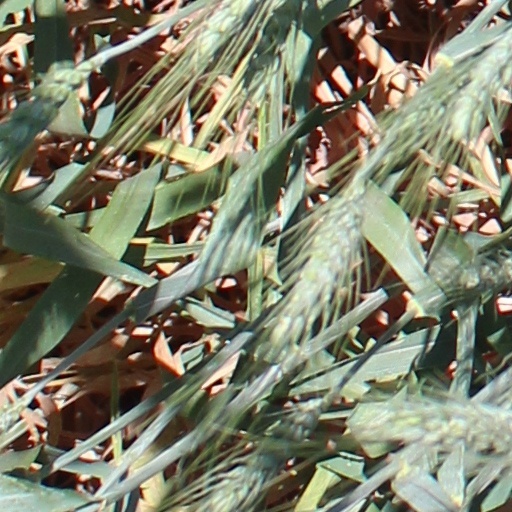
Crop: wheat